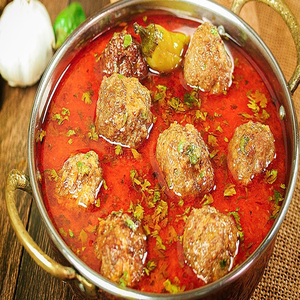
Dish: kofta